Acre (state)

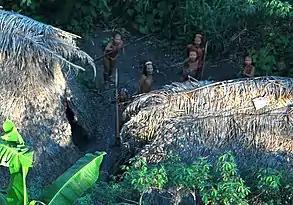
Members of an uncontacted tribe encountered in 2008, at the Brazil–Peru border.

During the Estado Novo (New State) political ideas involving the valorization of the interior took hold, with the intention of promoting the articulation of more isolated areas. Thereafter, the vote of 1946 commended the channeling of budgetary resources from the Union to the Amazon, determining that the Territory of Acre would be elevated to the condition of state as soon as its revenue reached the equivalent of the lowest state tax exaction.